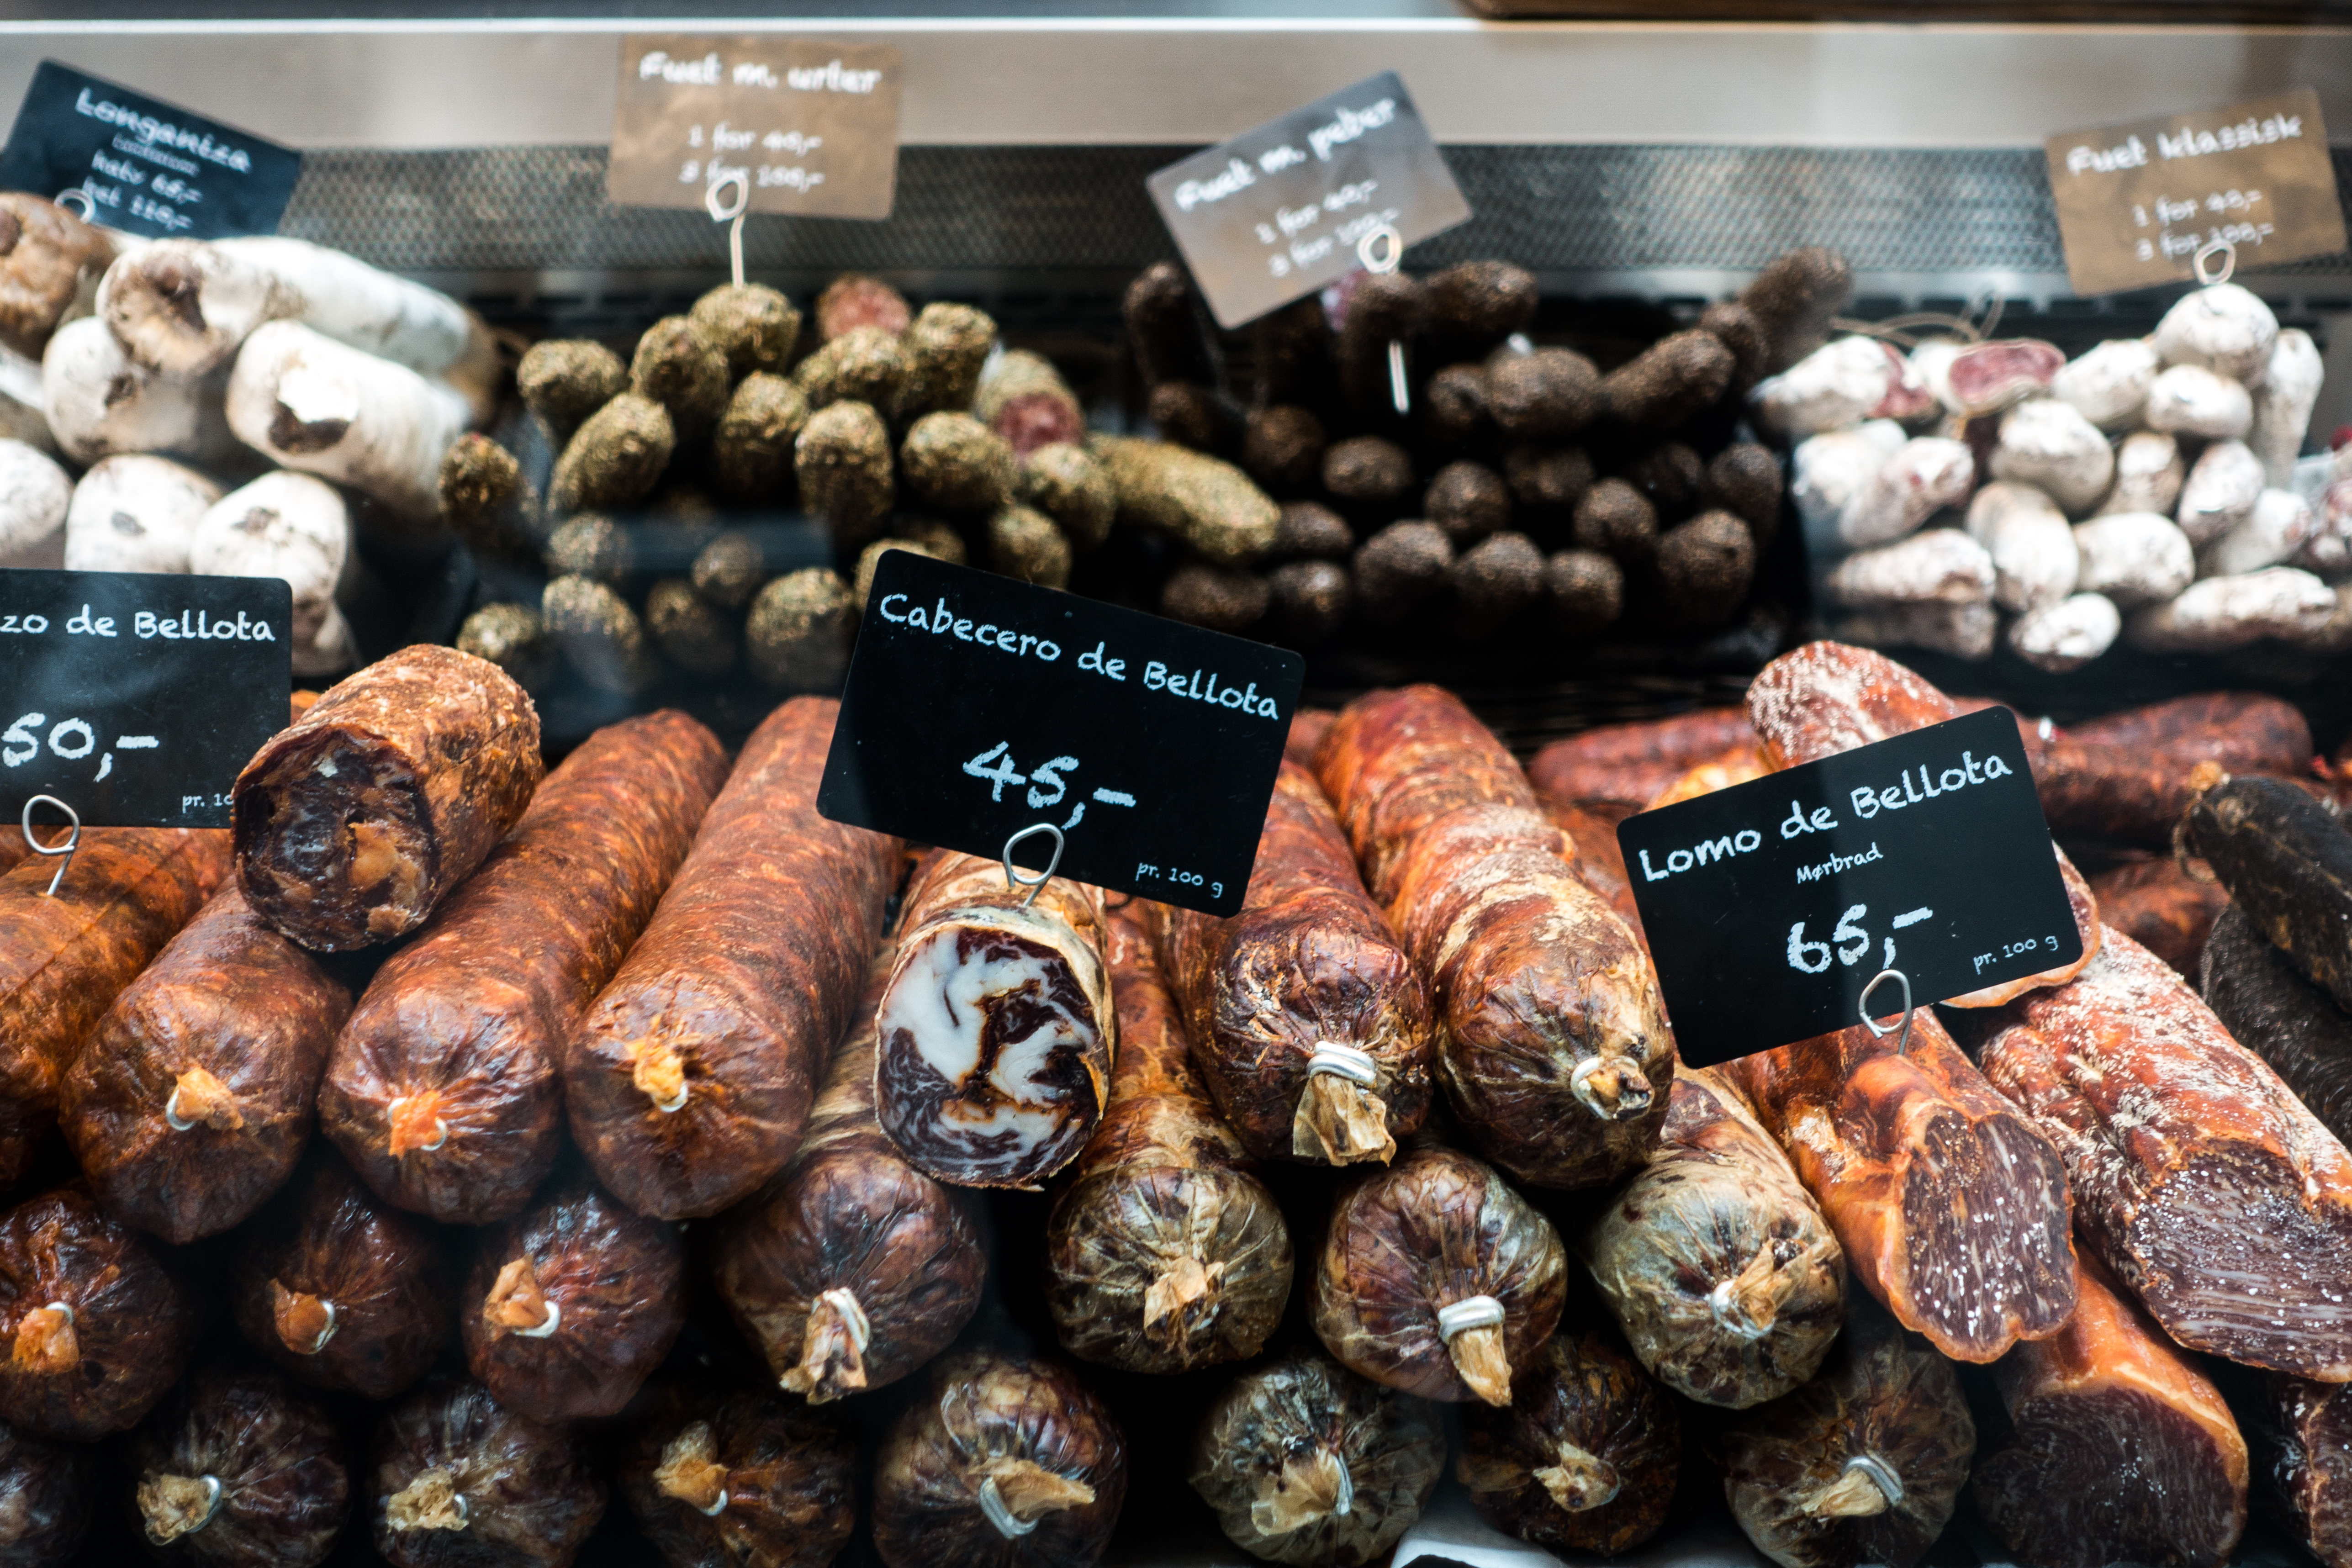
food, delicacy, local food, cuisine, salt cured meat